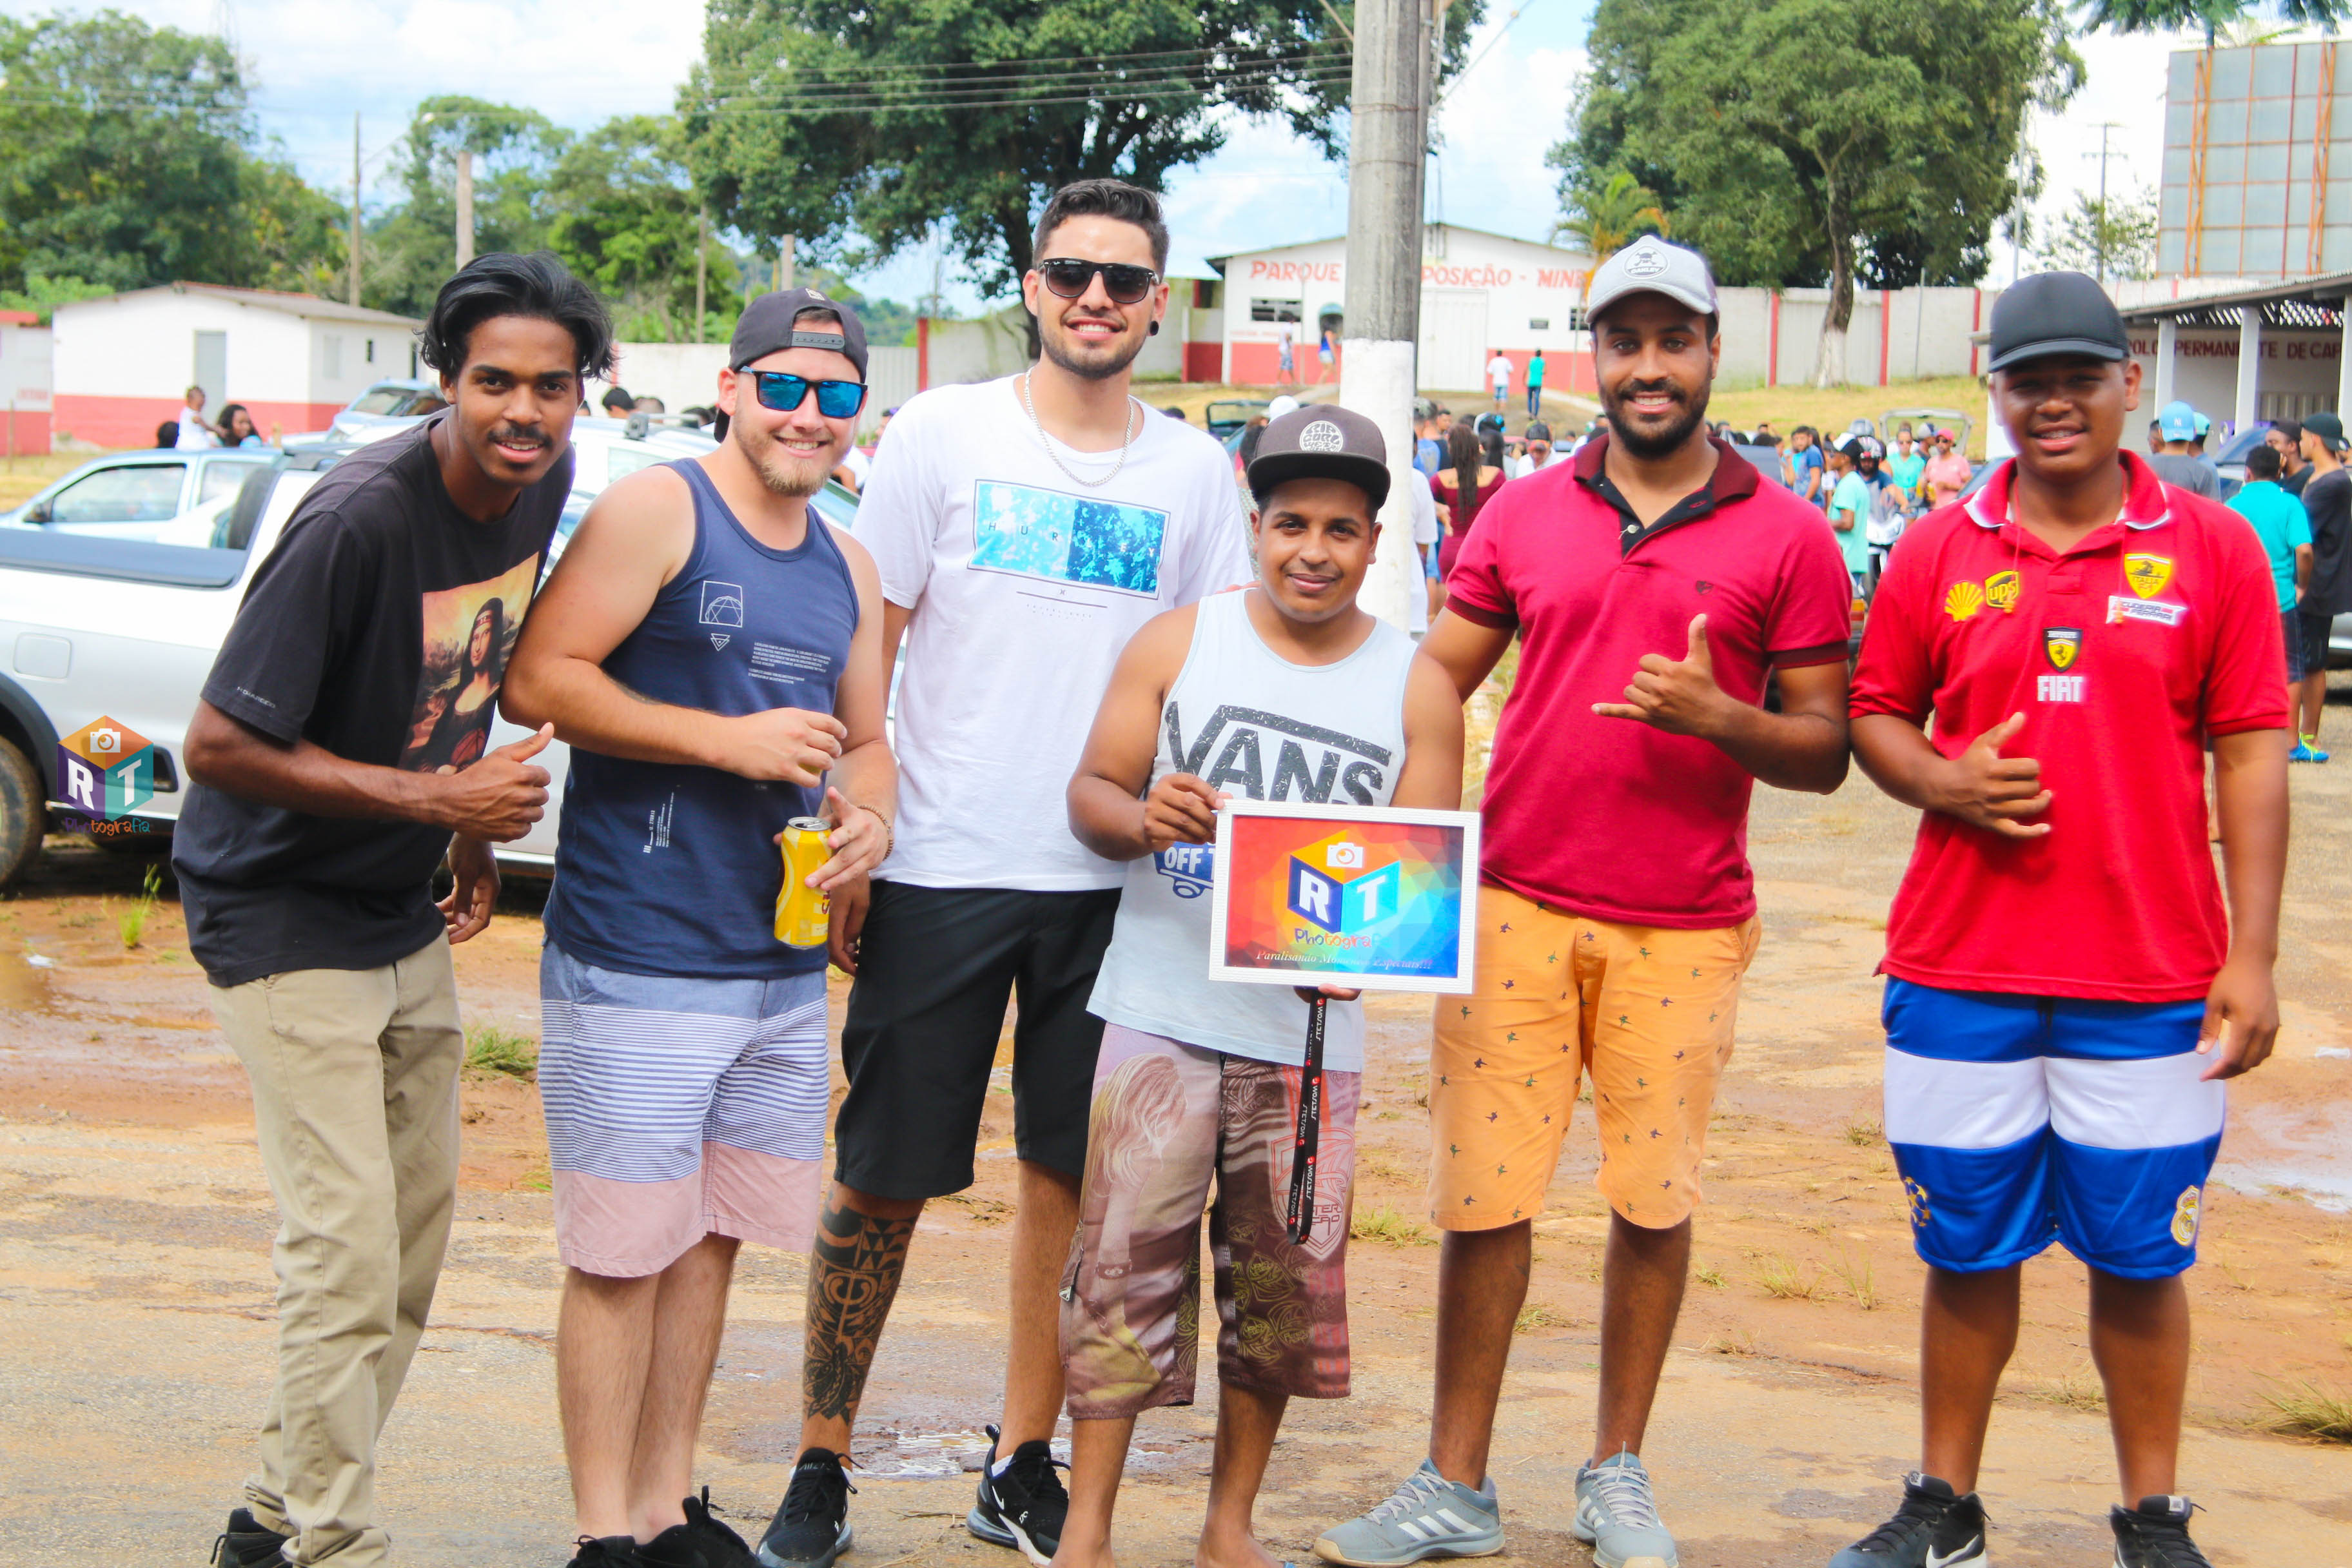
nature, people, community, youth, event, fun, team, recreation, leisure, tourism, competition event